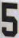
Number: 5